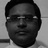
Emotion: neutral